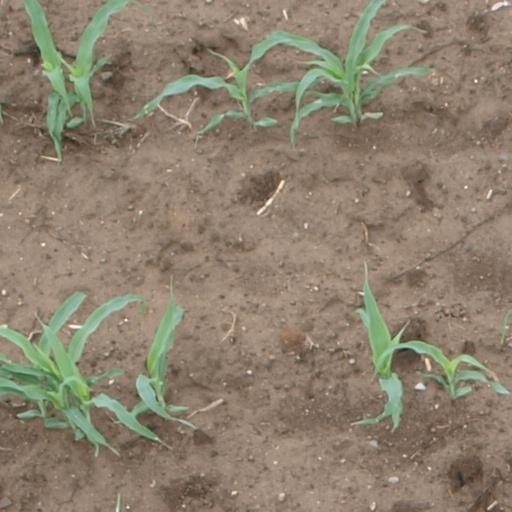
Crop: maize; corn